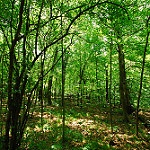
Label: forest